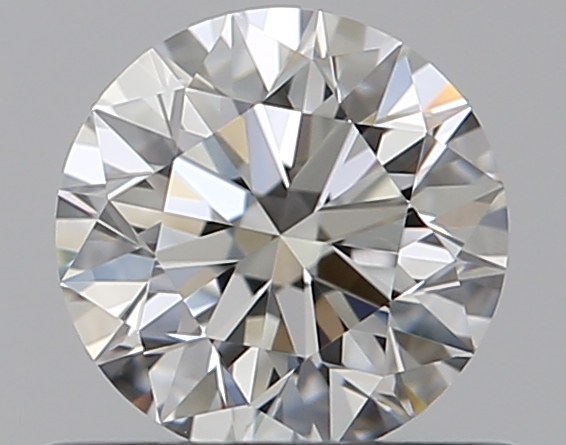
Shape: round
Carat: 0.53
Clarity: VVS1
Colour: H
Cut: EX
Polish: EX
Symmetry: EX
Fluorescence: F
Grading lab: GIA
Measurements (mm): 5.15 x 5.18 x 3.22